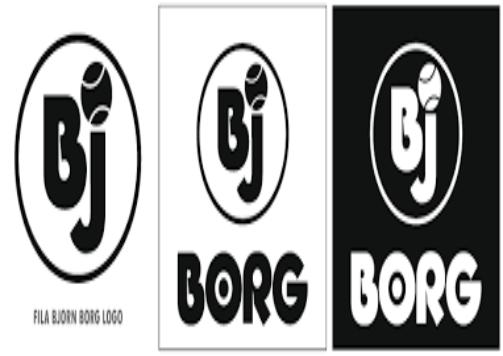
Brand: Bjorn Borg
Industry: Clothes